Olivia A. Davidson

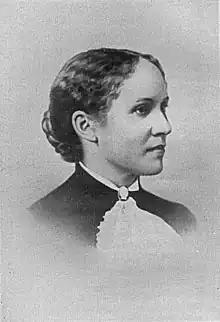

Olivia America Davidson Washington (June 11, 1854 – May 9, 1889) was an American teacher and educator.